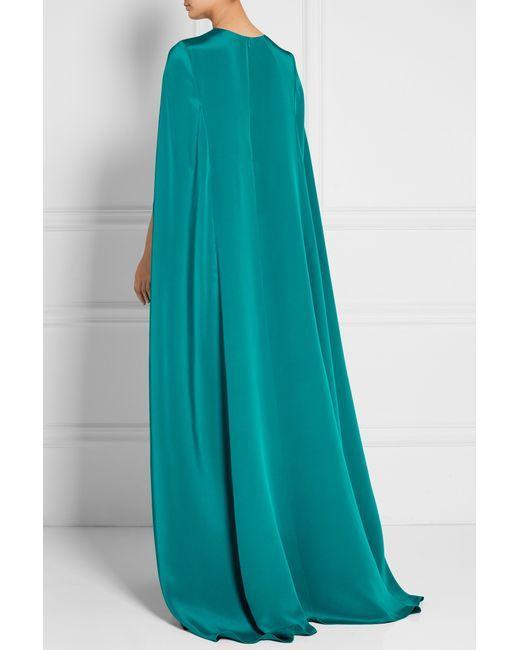
Helles aquafarbenes Kleid aus Seidenstoff für Komfort